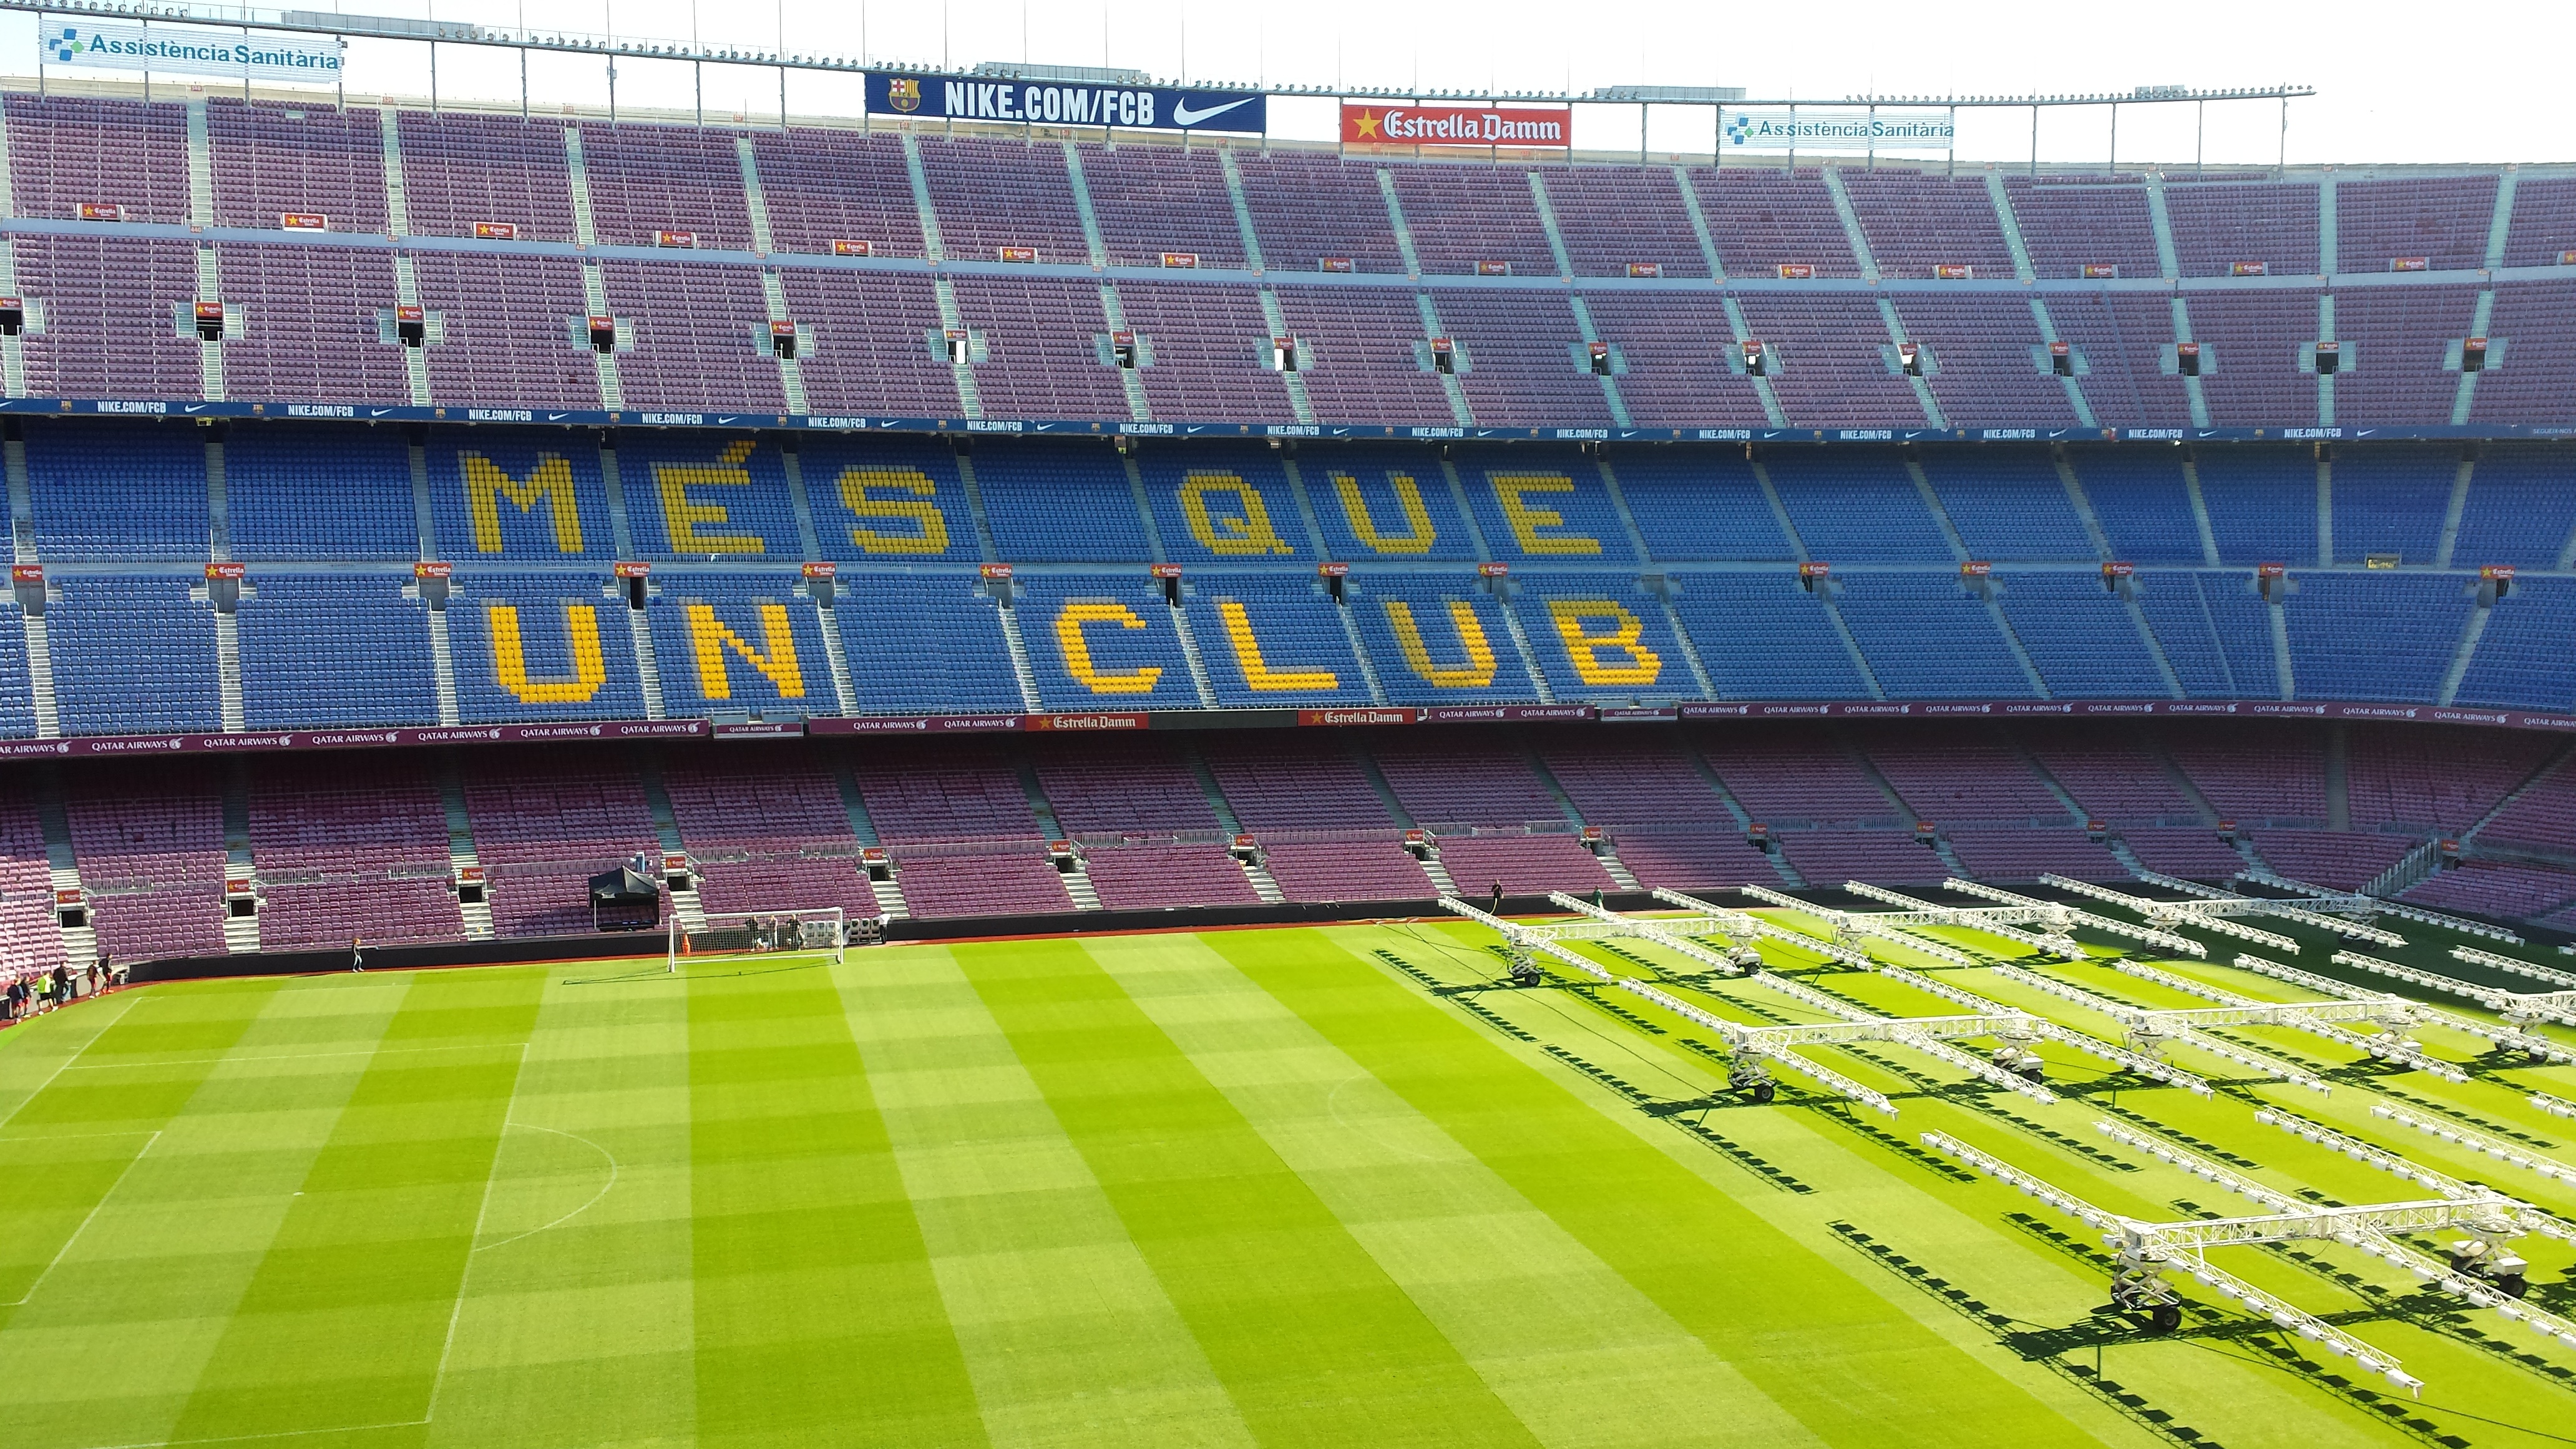
structure, football, barcelona, stadium, player, baseball field, arena, spain, race track, baseball park, geographical feature, sport venue, soccer specific stadium, music venue